Wangarĩ Maathai

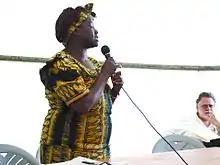
Maathai speaks about deforestation at the World Social Forum, January 2007

After returning to Kenya, Maathai again campaigned for parliament in the 2002 elections, this time as a candidate of the National Rainbow Coalition, the umbrella organisation which finally united the opposition. On 27 December 2002, the Rainbow Coalition defeated the ruling party Kenya African National Union, and in Tetu Constituency Maathai won with an overwhelming 98% of the vote. In January 2003, she was appointed the assistant minister in the Ministry for Environment and Natural Resources and served in the capacity until November 2005. She founded the Mazingira Green Party of Kenya in 2003 to allow candidates to run on a platform of conservation as embodied by the Green Belt Movement. It is a member of the Federation of Green Parties of Africa and the Global Greens.